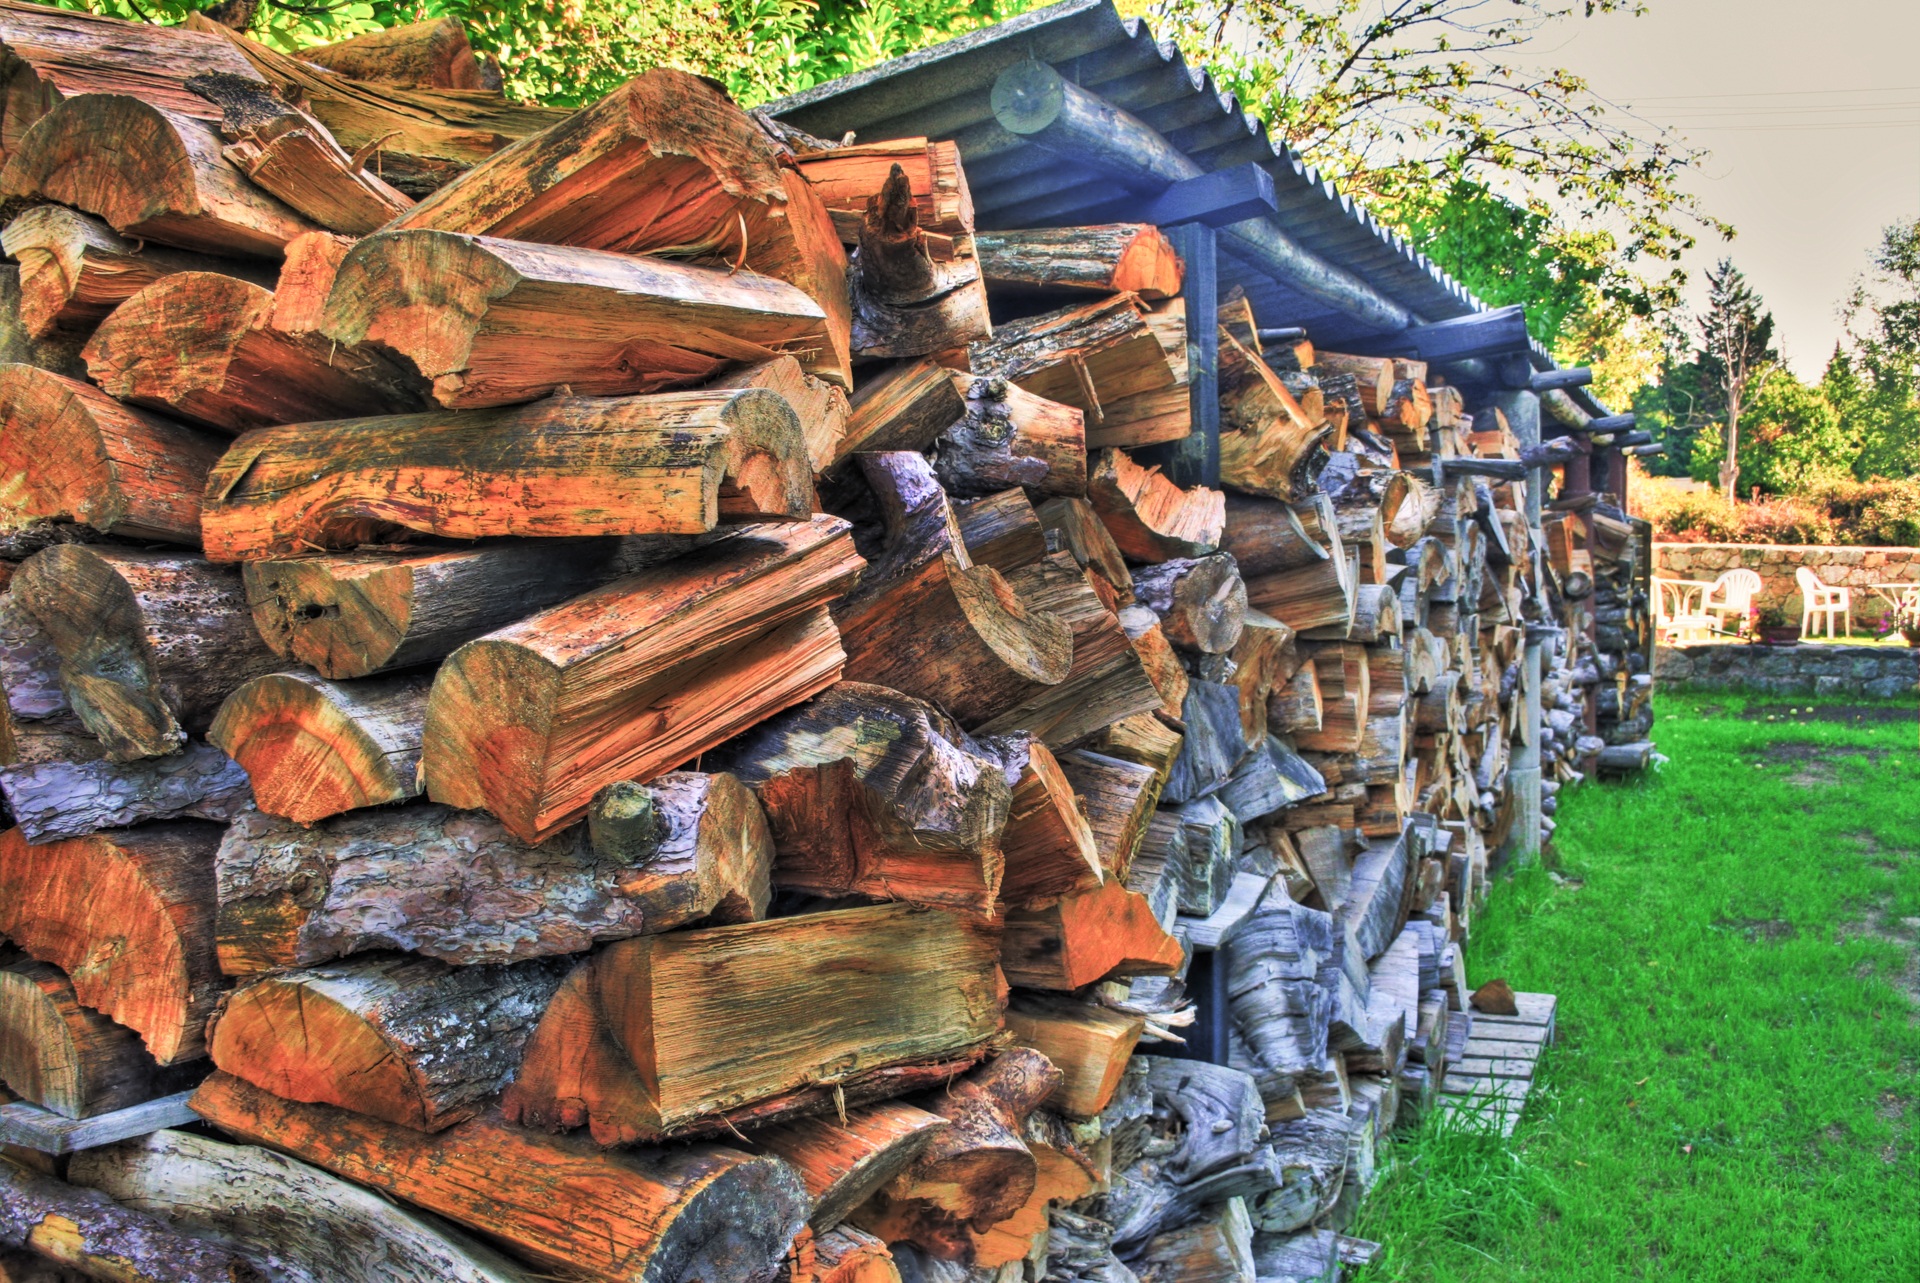
tree, nature, wood, firewood, stack, agriculture, hdr, scrap, holzstapel, man made object